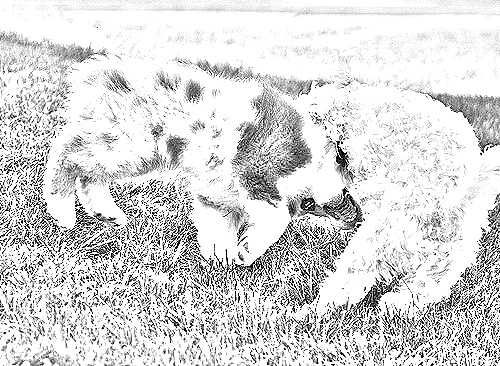
Portrait style: Sketch Portrait